Thomas Dingley (antiquary)

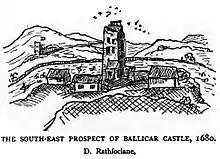
Ballycar Castle in western Ireland, sketch by Thomas Dineley.

The manuscript of Dingley's journal of the progress in Wales was kept by the Dukes of Beaufort. Part of it, under the title of "Notitia Cambro-Britannica", was edited by Charles Baker in 1864, and printed for private circulation by the 8th Duke of Beaufort. A facsimile edition of the whole work, "The Account of the Official Progress of His Grace Henry, the First Duke of Beaufort through Wales in 1684" was sponsored by the Cambrian Archaeological Association in 1888.